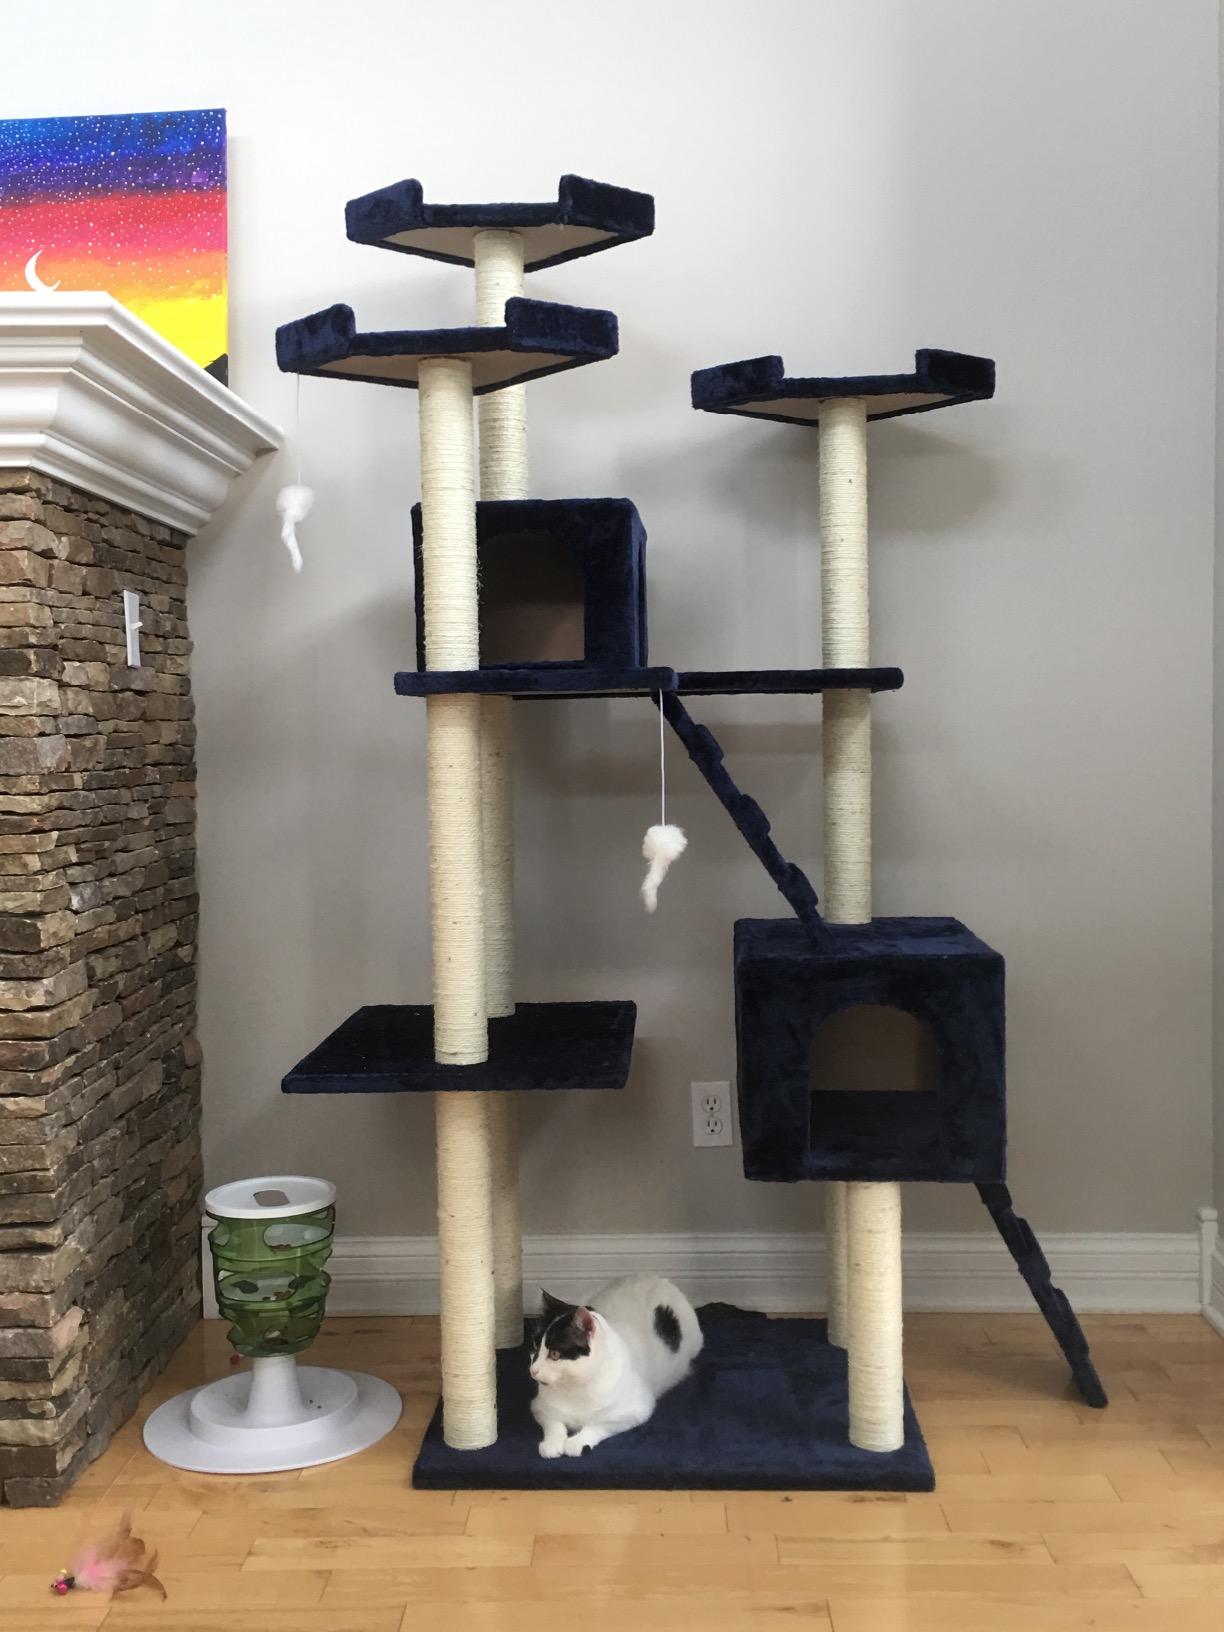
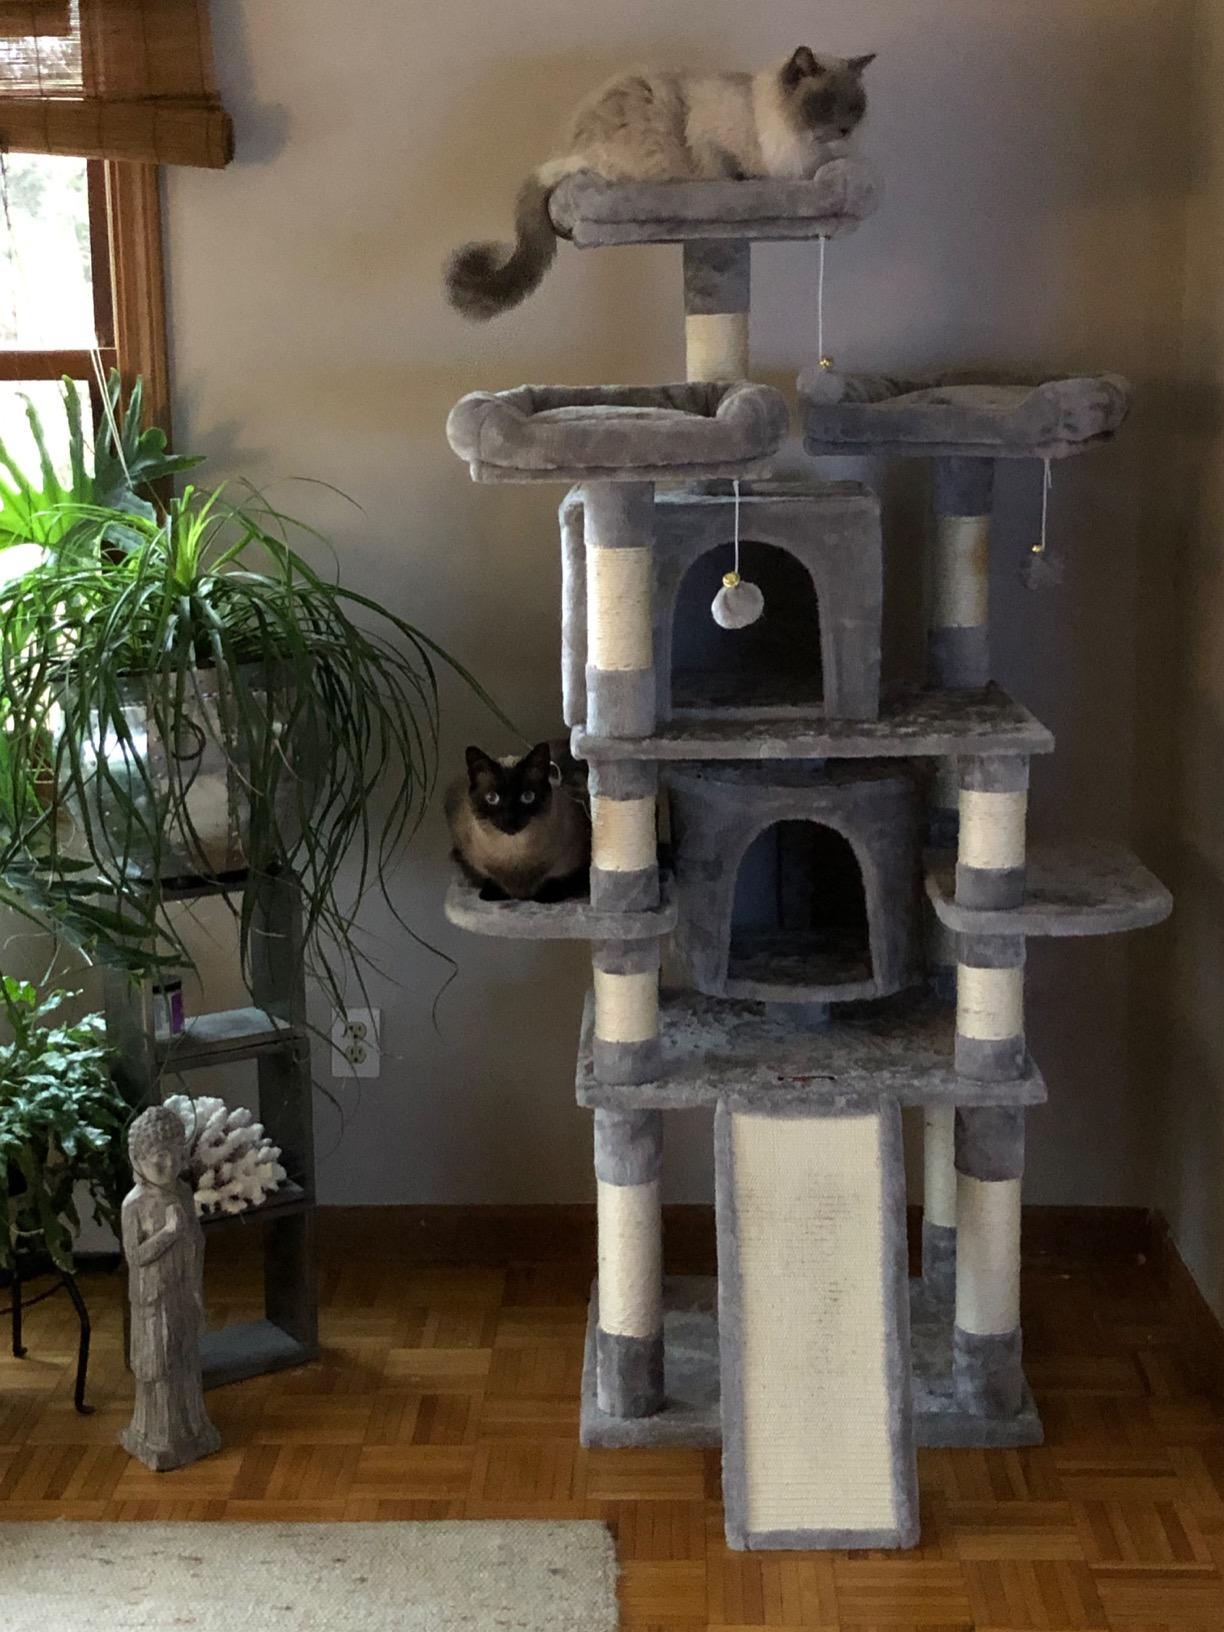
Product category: items_cat tree
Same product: no